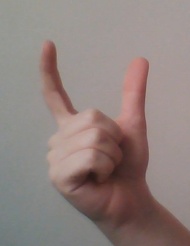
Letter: nun